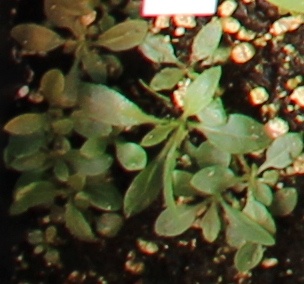
Label: Horseweed